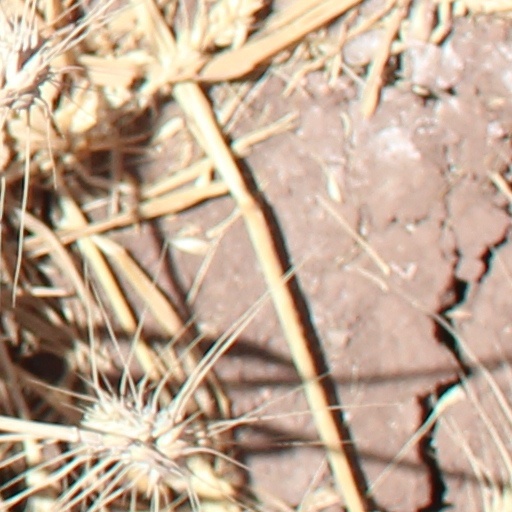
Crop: wheat